Native American policy of the Ulysses S. Grant administration

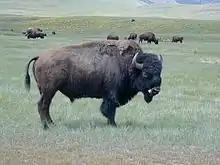
American buffalo or bison

In 1874 gold had been discovered in the Black Hills in the Dakota Territory. White speculators and settlers rushed in droves seeking riches mining gold on land reserved for the Sioux tribe by the Treaty of Fort Laramie of 1868. In 1875, to avoid conflict Grant met with Red Cloud and Spotted Tail. Later that year, at a September grand council meeting without the participation of Sitting Bull, Crazy Horse and many bands not residing on the agency, a Senate commission offered six million dollars to purchase the land. The offer was declined. On November 3, 1875, at a White House meeting, Phil Sheridan, the President and cabinet officials secretly agreed that the Army was overstretched and would no longer defend the Black Hills portion of the Great Sioux Reservation from the gold prospectors. Sheridan had earlier publicly indicated that the military would be willing to allow settlement if treaty rights were to be extinguished.